Overexploitation

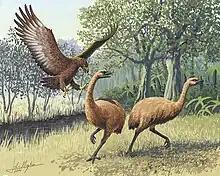
When the giant flightless birds called moa were overexploited to the point of extinction, the giant Haast's eagle that preyed on them also became extinct.

The concern about overexploitation, while relatively recent in the annals of modern environmental awareness, traces back to ancient practices embedded in human history. Contrary to the notion that overexploitation is an exclusively contemporary issue, the phenomenon has been documented for millennia and is not limited to human activities alone. Historical evidence reveals that various cultures and societies have engaged in practices leading to the overuse of natural resources, sometimes with drastic consequences.